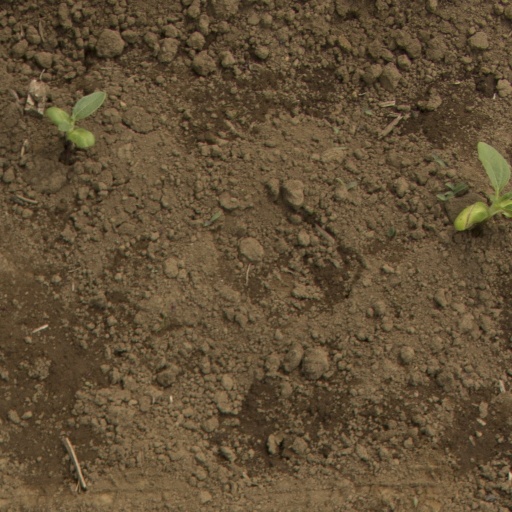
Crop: Jerusalem artichoke